Annabel Giles

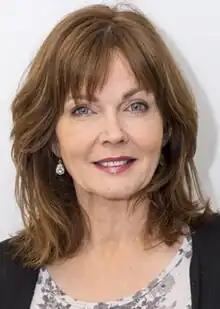
Giles in 2016

Annabel Claire Giles (20 May 1959 – 20 November 2023) was a British television and radio presenter. She also worked as a qualified counsellor, psychotherapist, model, actress, writer and novelist.